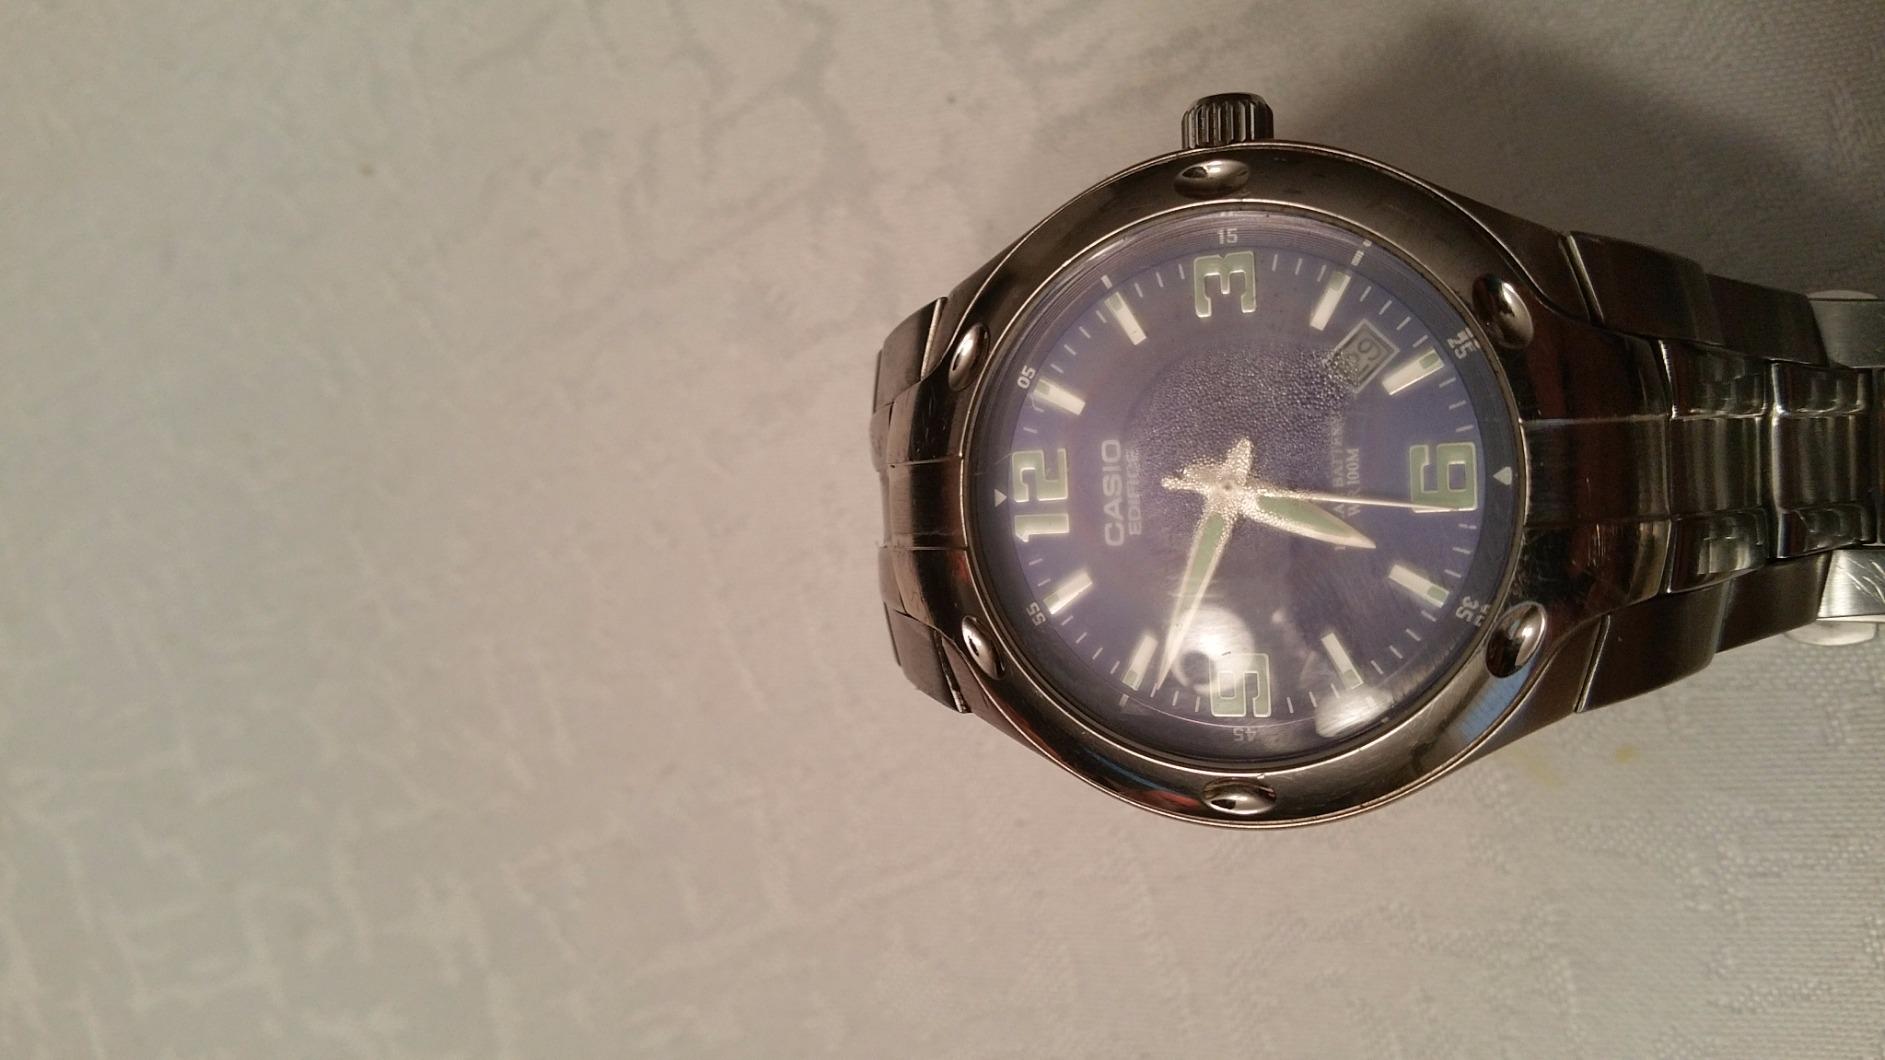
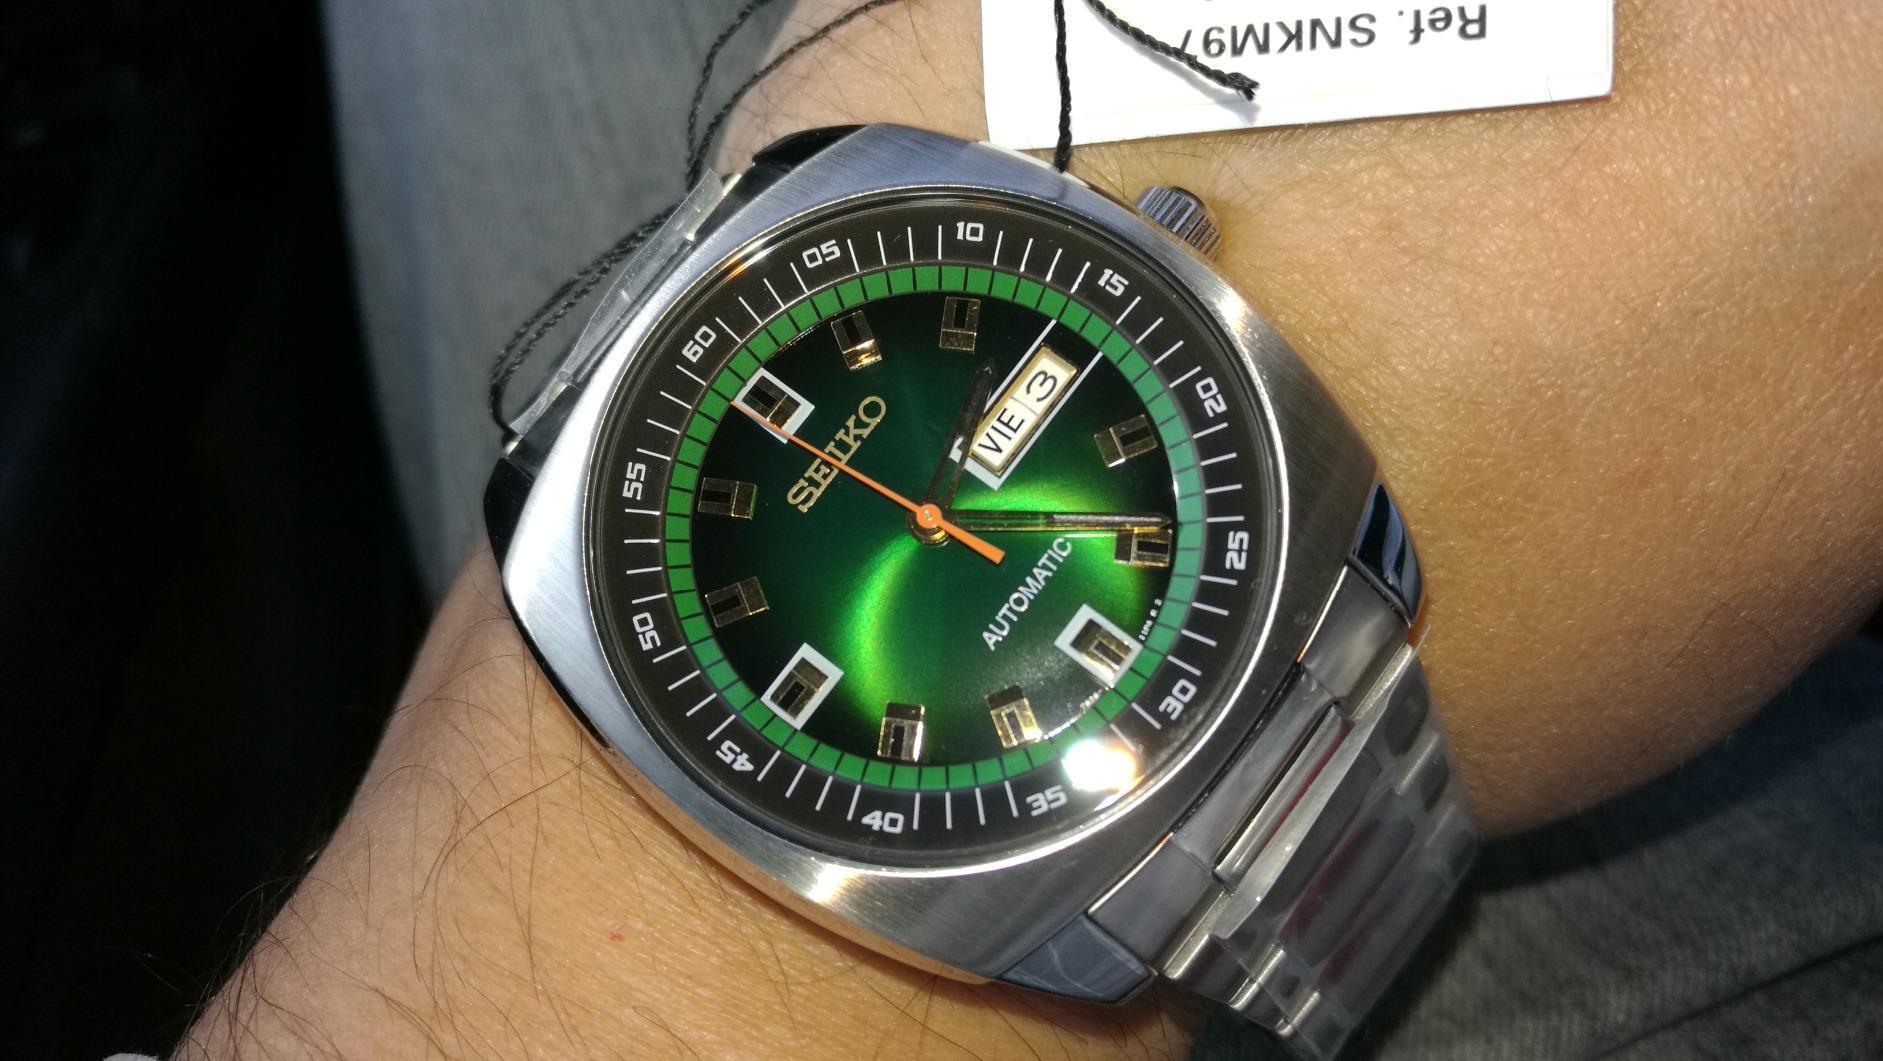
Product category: accessories_watch
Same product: no